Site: brandenburg
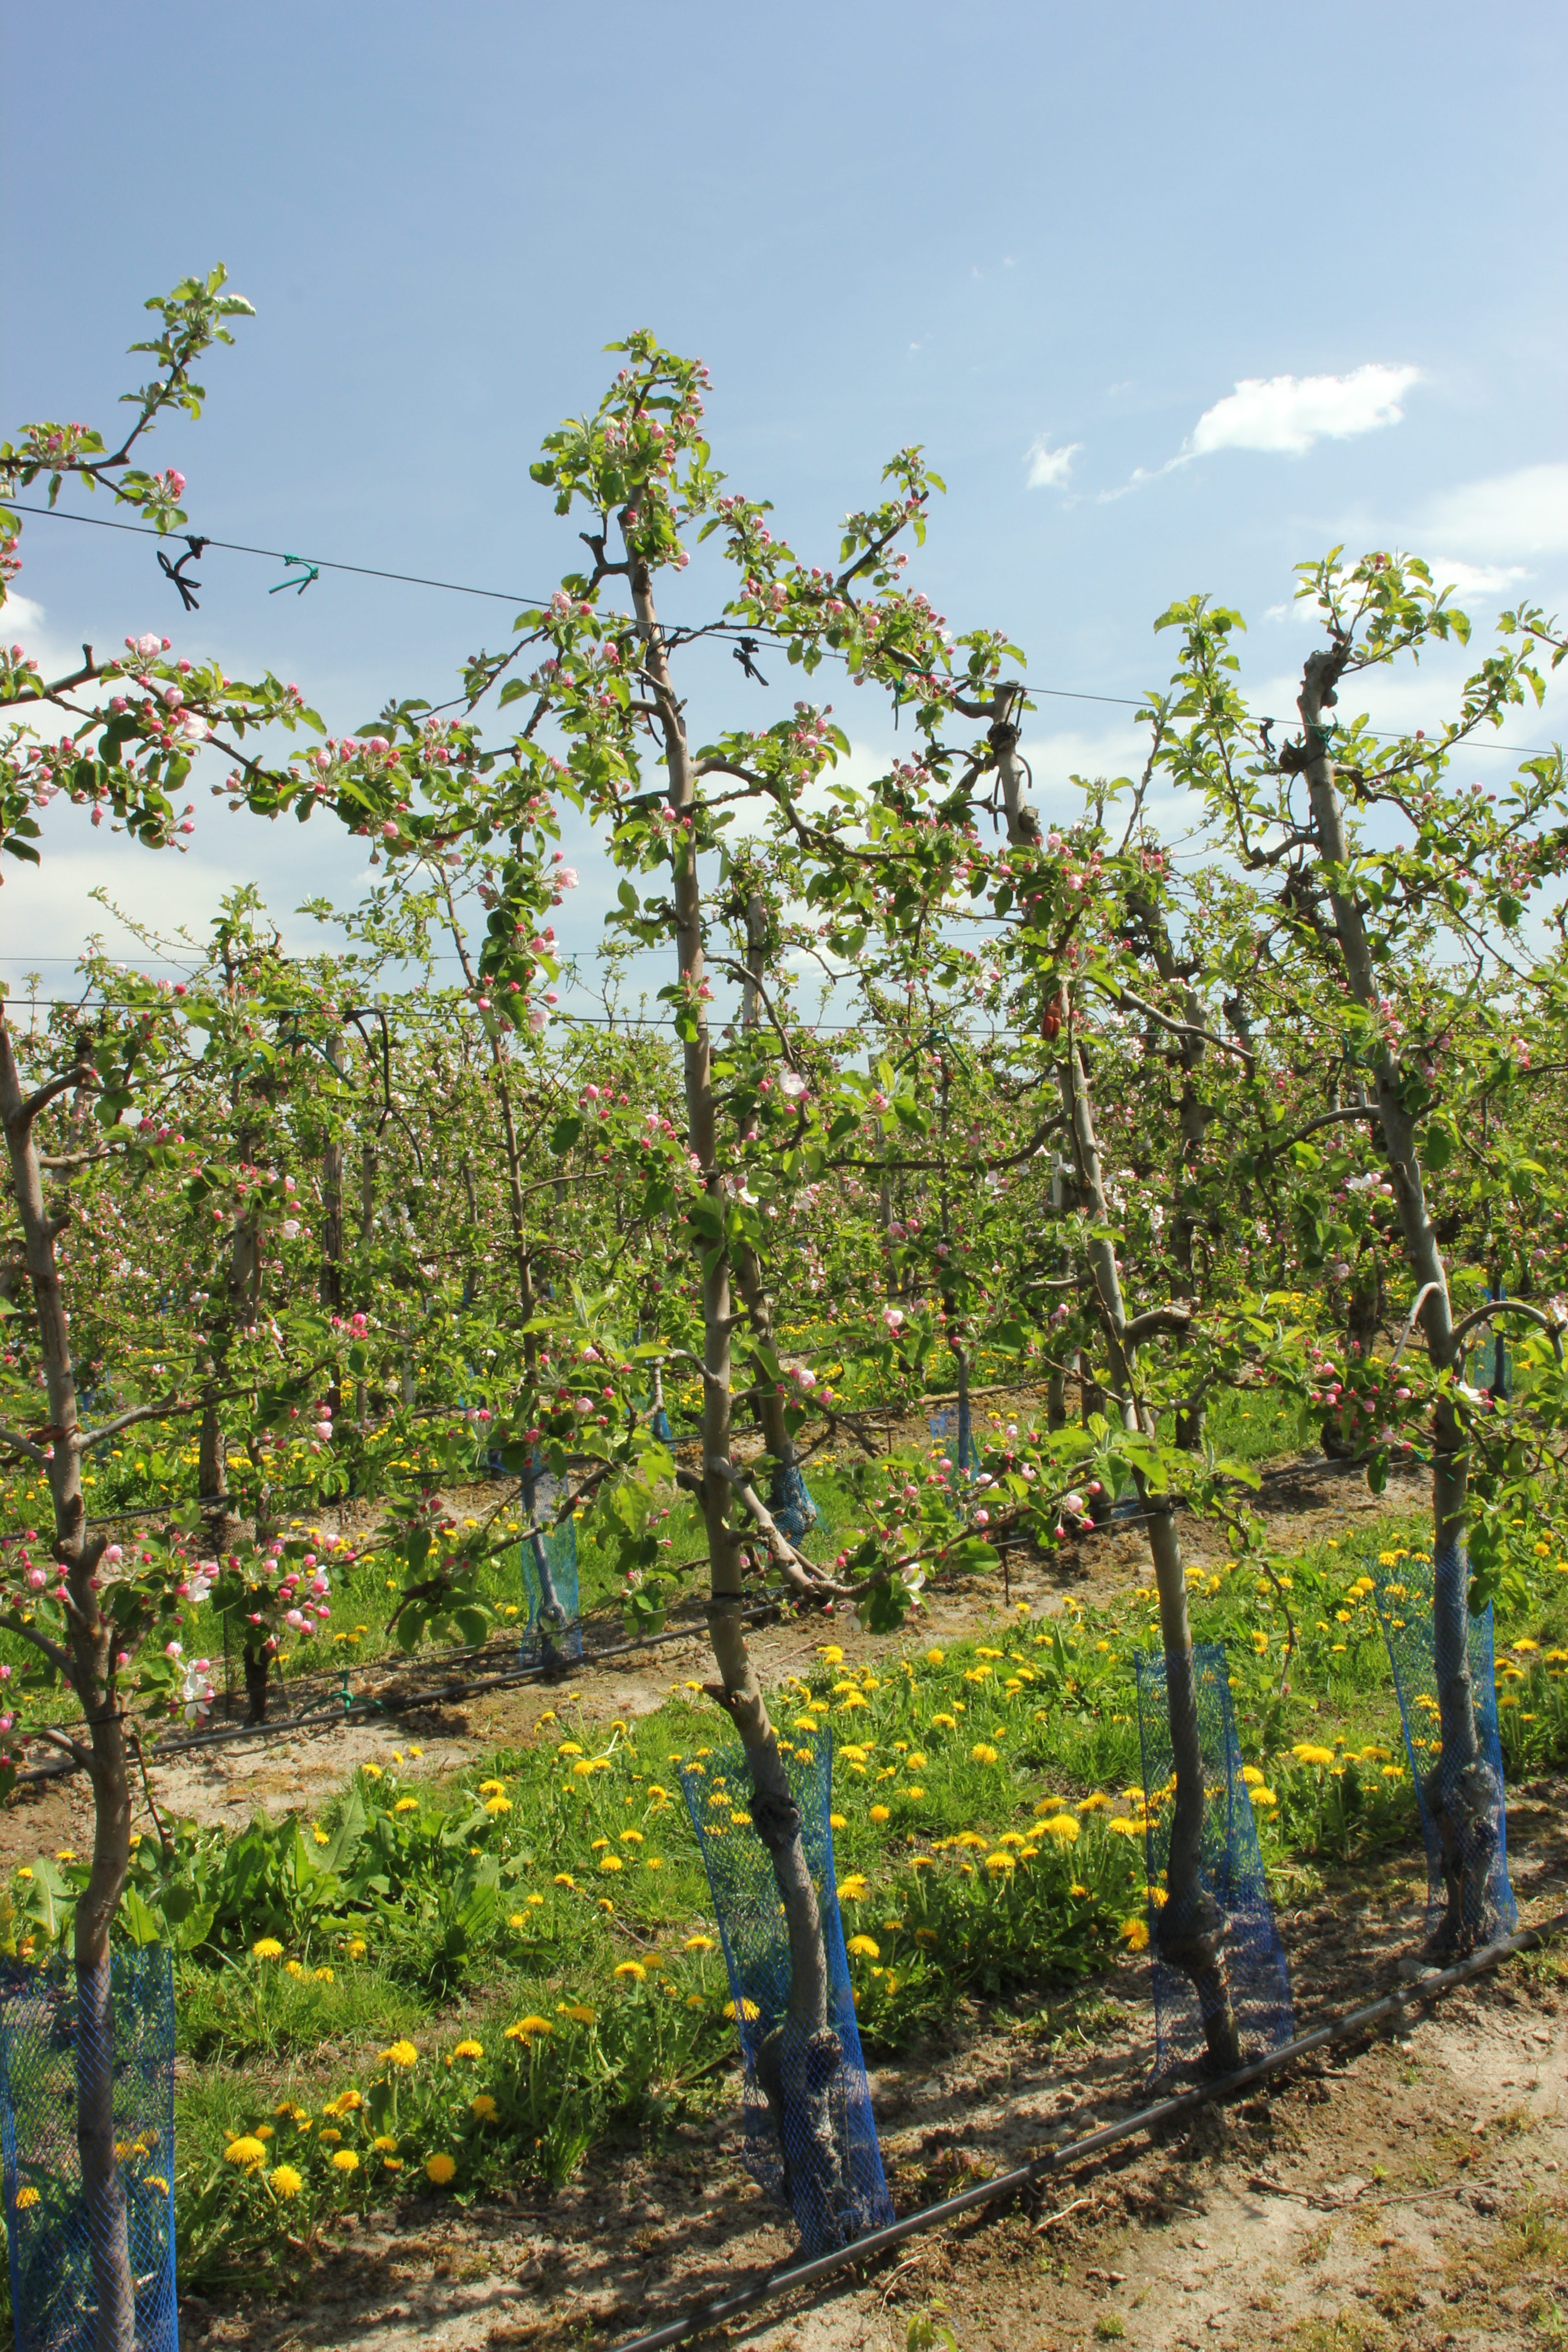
Growth stage (BBCH 57): Inflorescence emergence